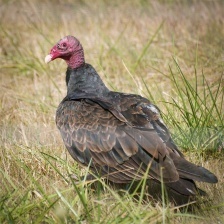
Species: TURKEY VULTURE
Scientific name: CATHARTES AURA
ImageNet parent category: vulture